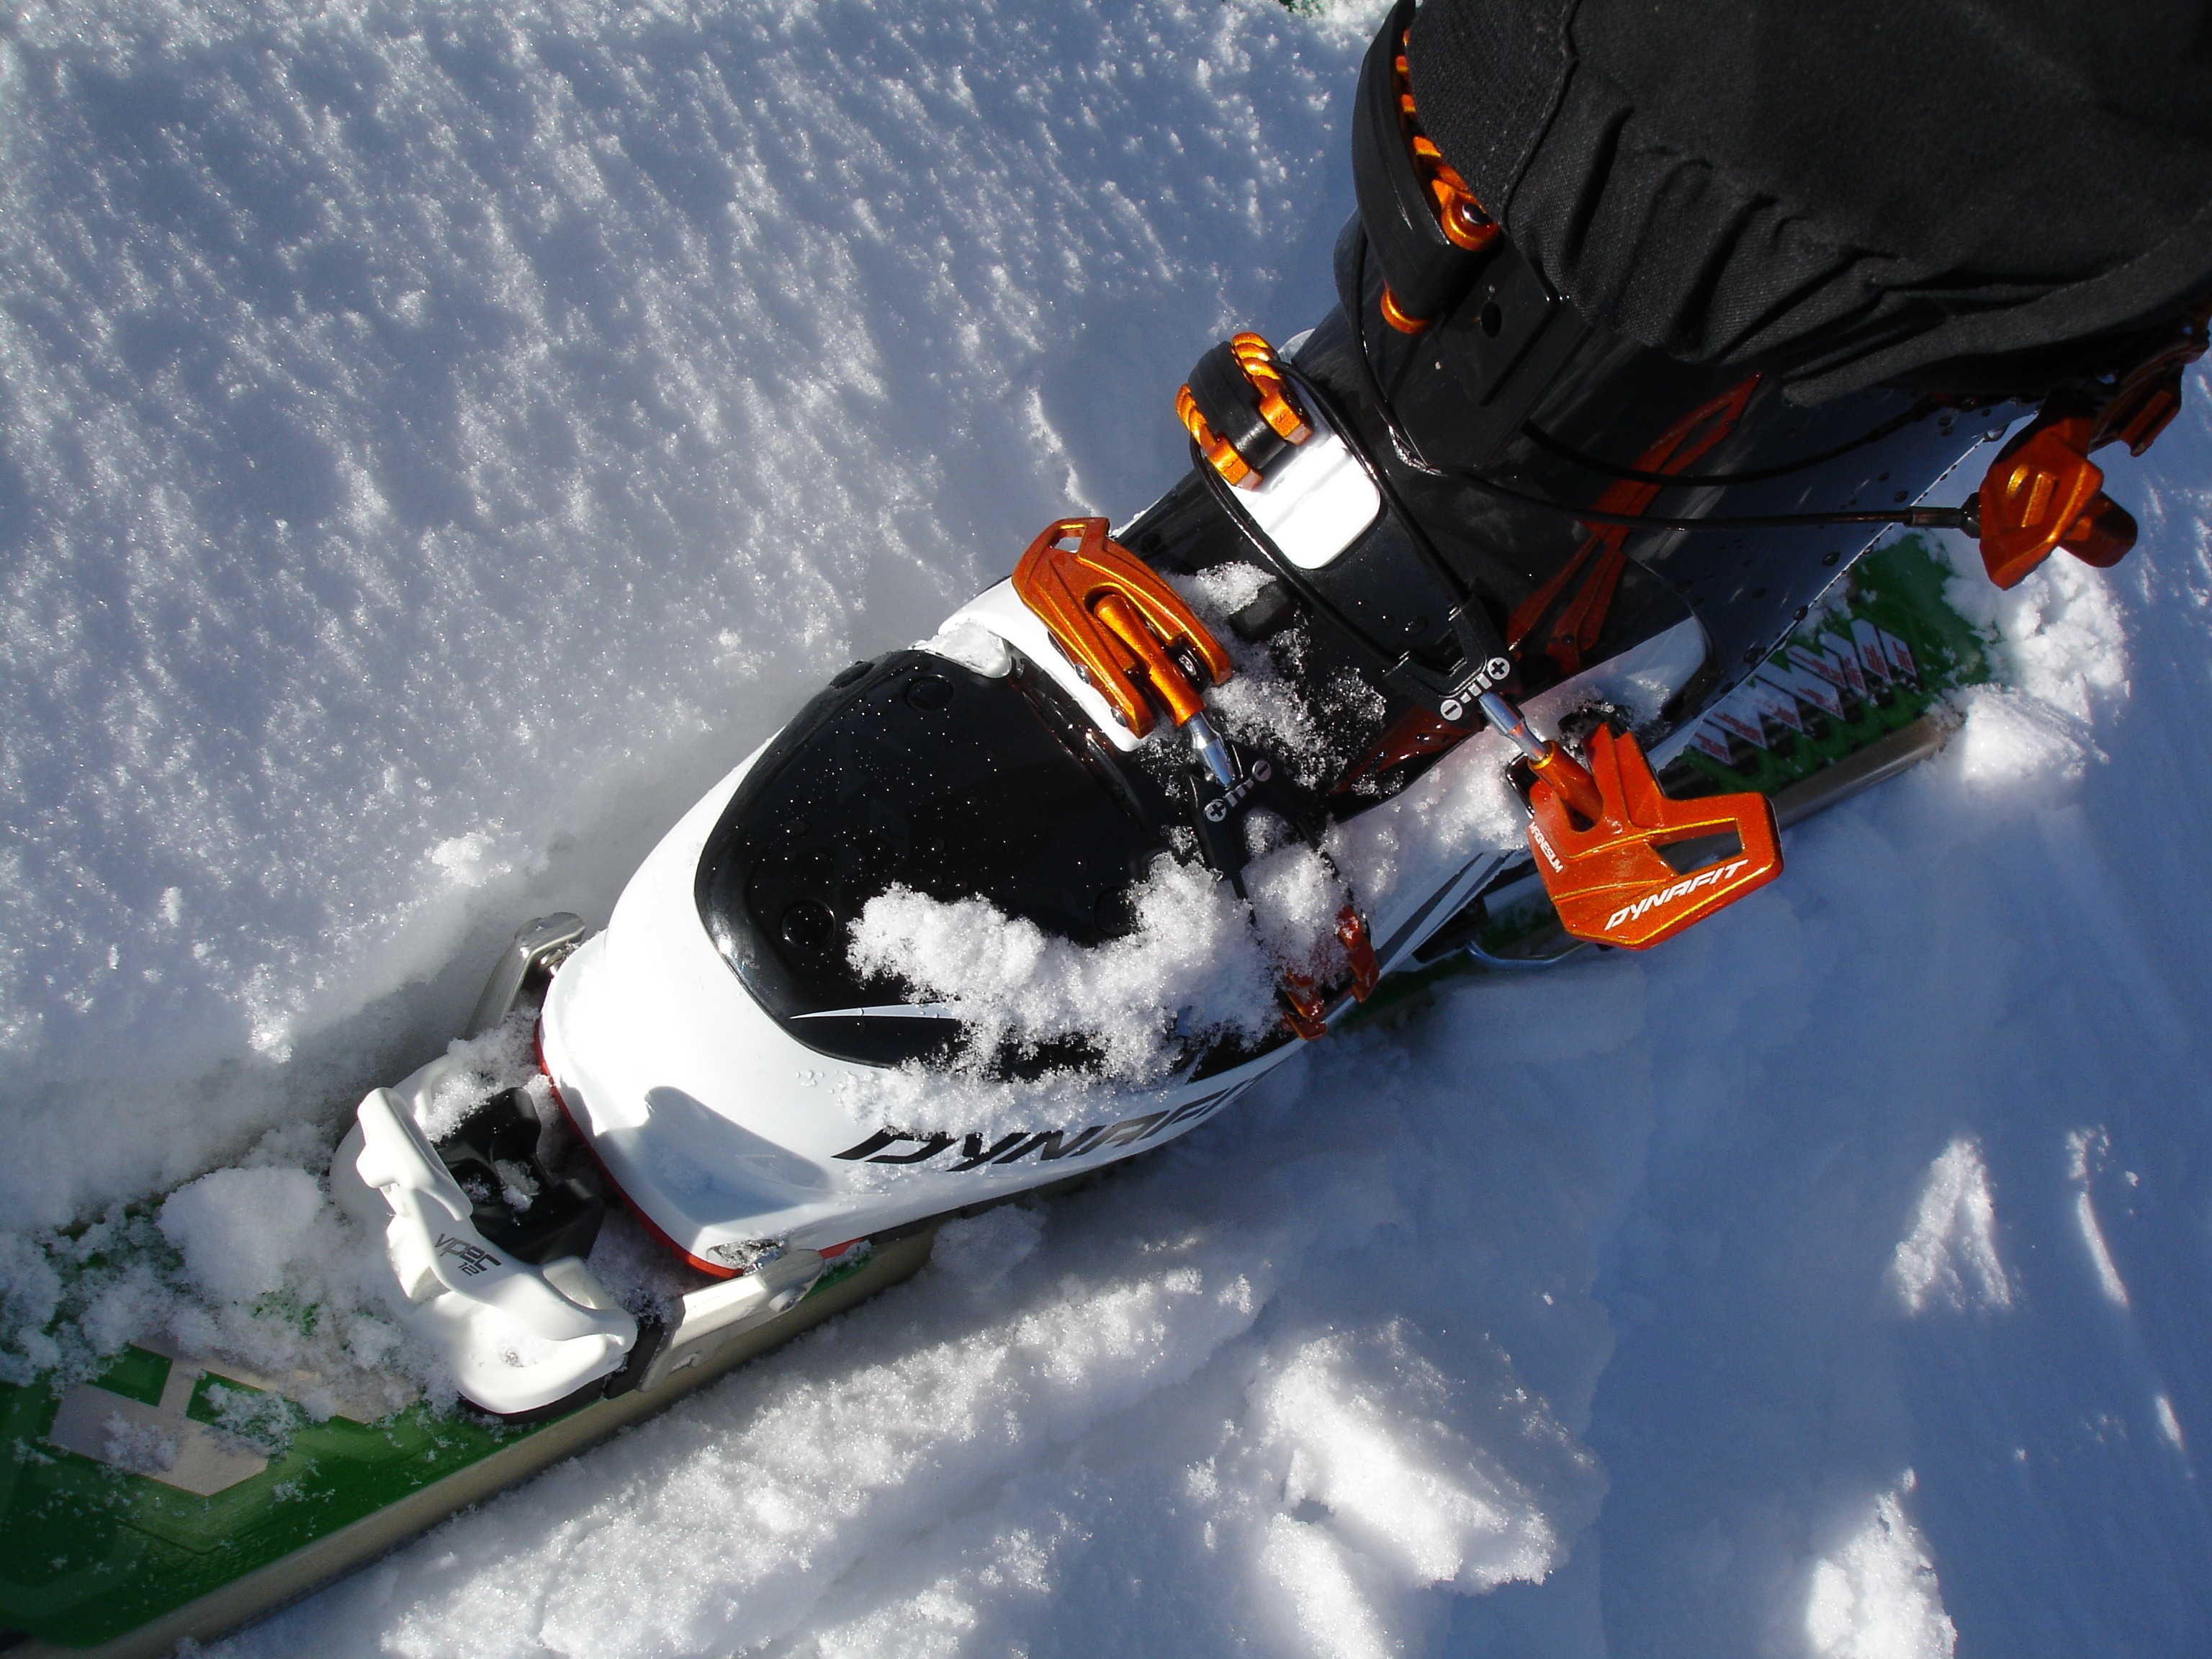
snow, recreation, vehicle, snowboard, extreme sport, winter sport, sports, downhill, footwear, racing, piste, sledding, backcountry skiiing, ski equipment, outdoor recreation, touring skis, auto racing, ski boots, alpine skiing, geological phenomenon, freestyle skiing, ski cross, dynafit, ski touring binding, touring binding, touring shoes, one px, ski touring boots, ski shoes, vipec 12, diamir, fritschi